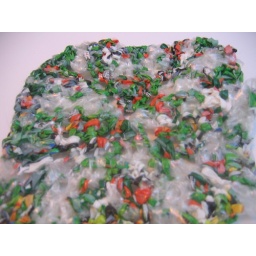
This one's made from the bag around a big pack of paper towels